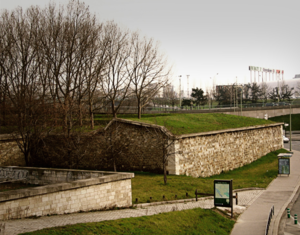
Le bastion n°1, vue depuis le Pont National
L'enceinte de Thiers est une enceinte créée entre 1841 et 1844 autour de Paris, à la suite de l'approbation donnée en 1840 par le président du Conseil et ministre des Affaires étrangères de l'époque, Adolphe Thiers.